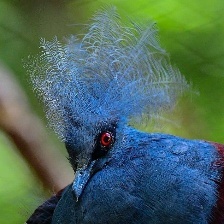
Species: VICTORIA CROWNED PIGEON
Scientific name: GOURA VICTORIA